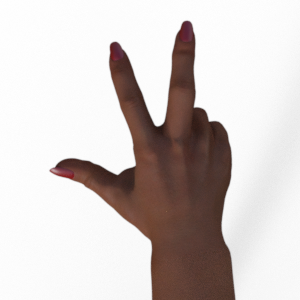
Label: scissors